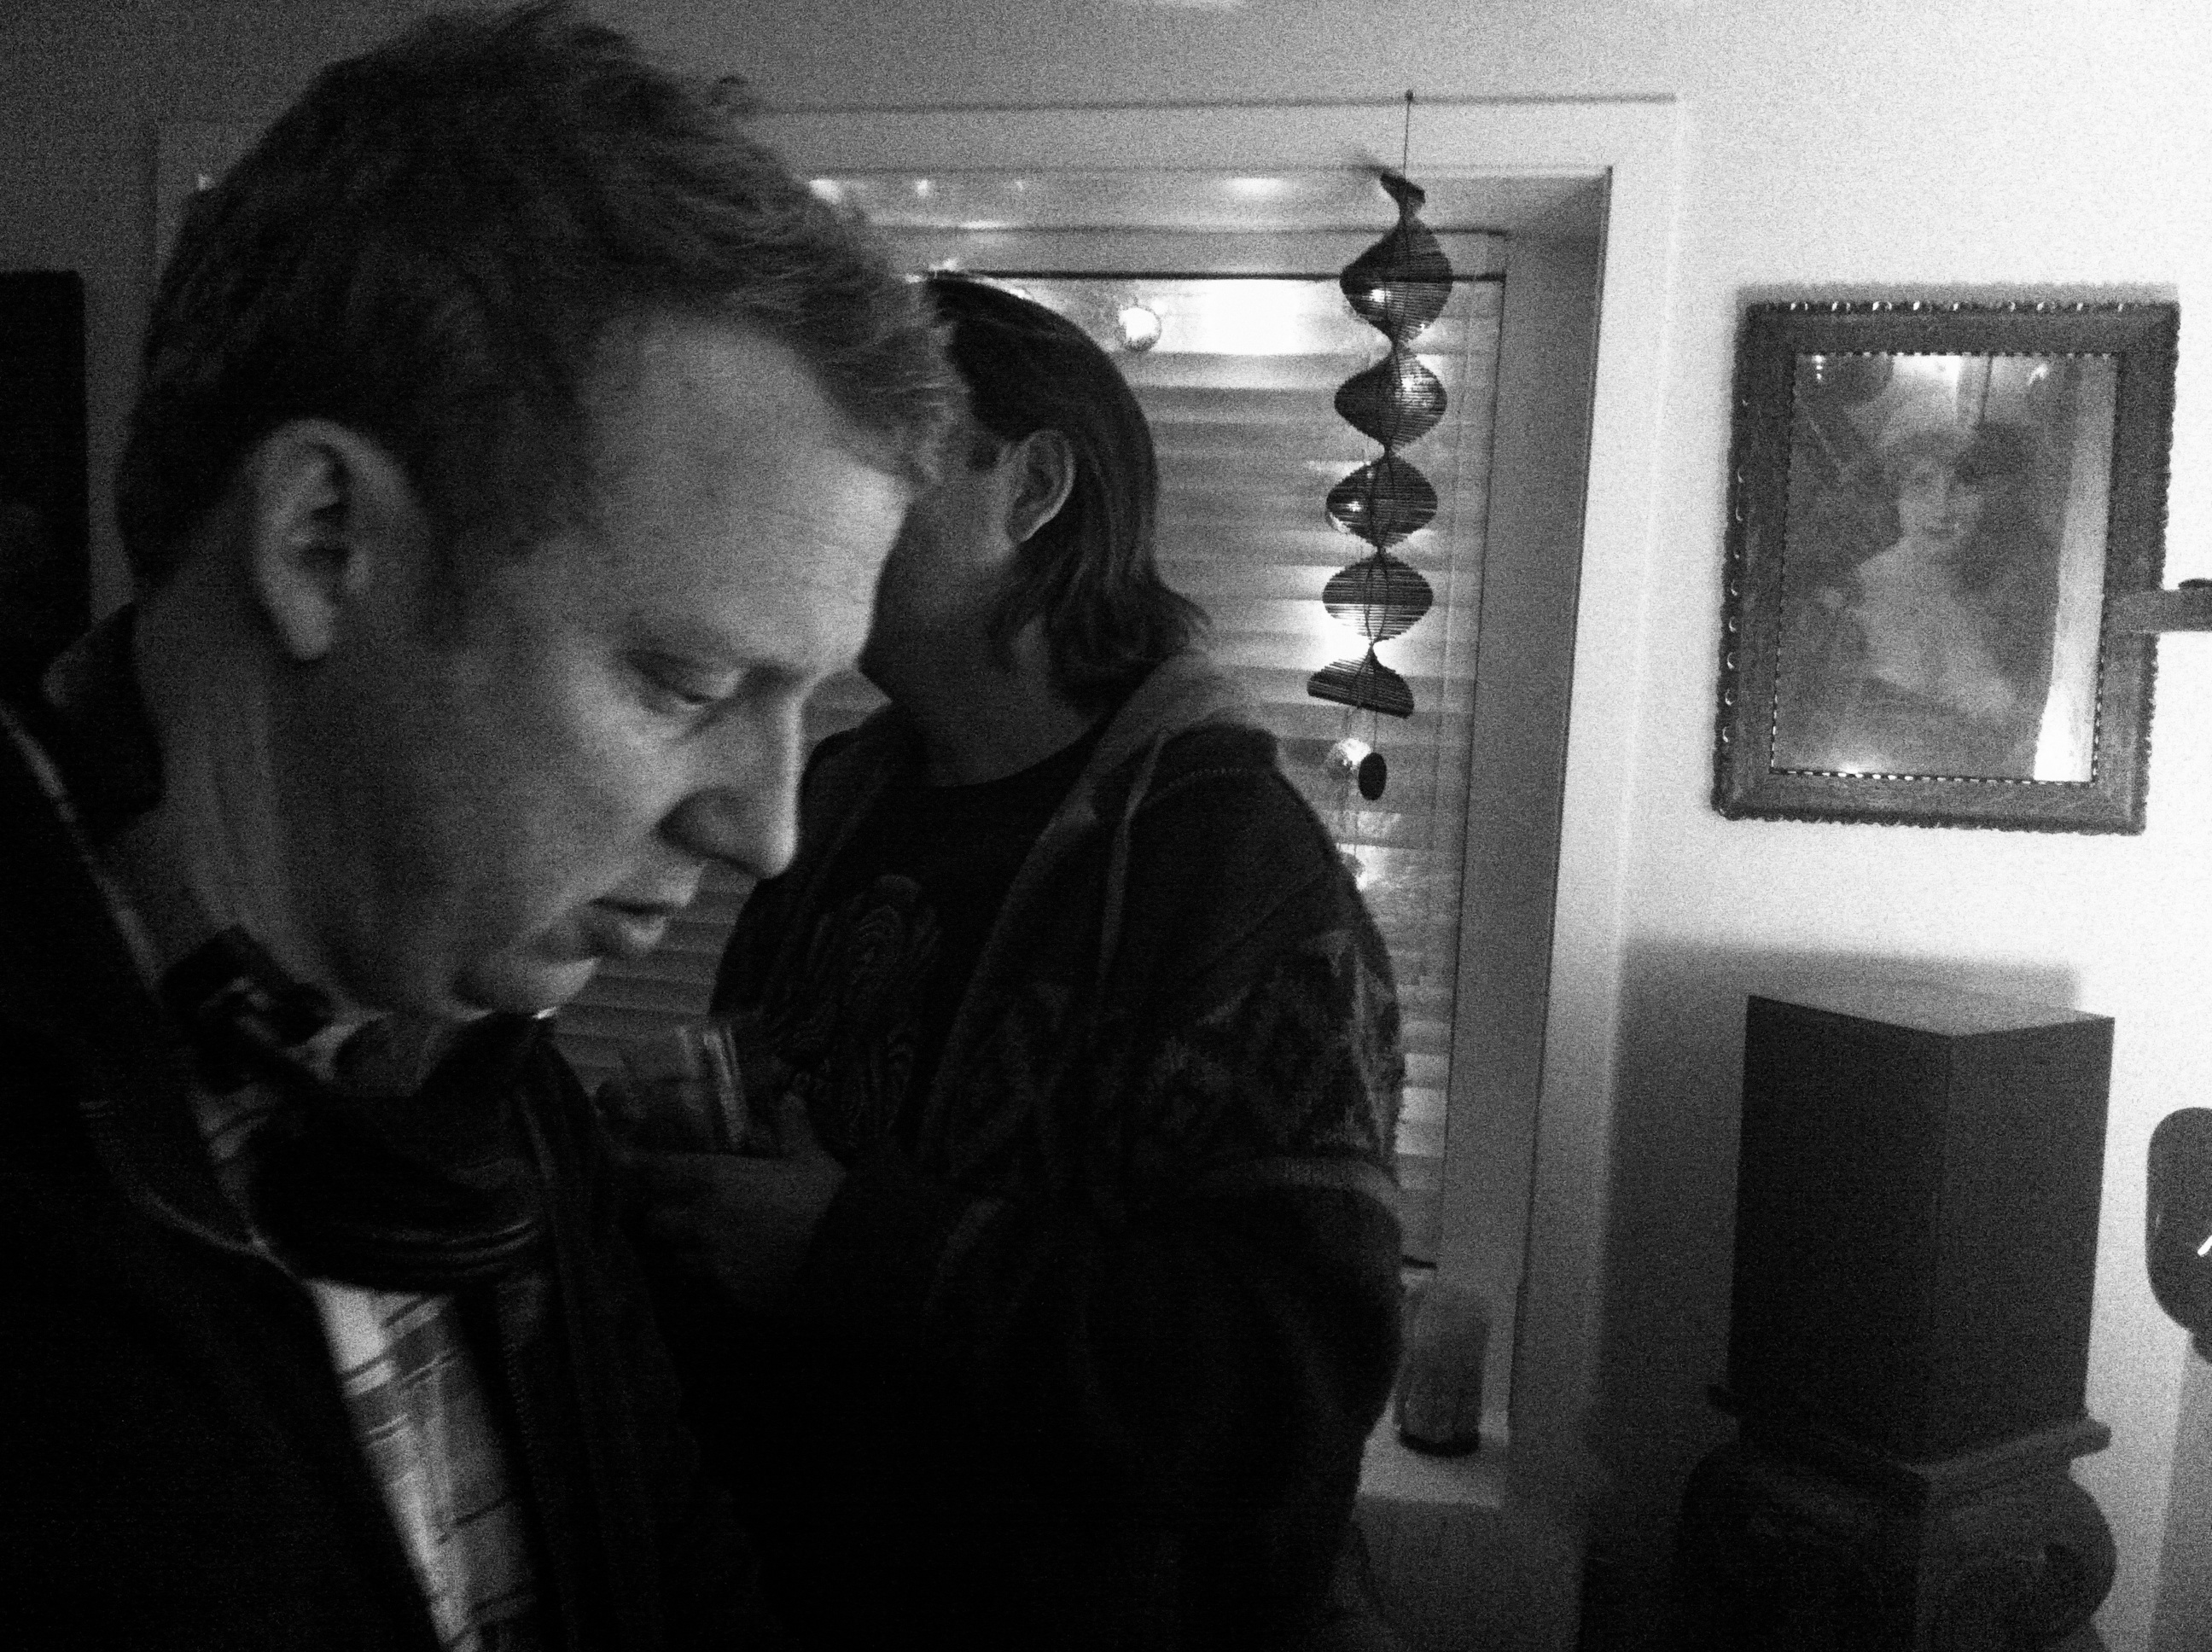
black and white, white, photography, film, portrait, darkness, black, monochrome, photograph, image, 2011365, nv11, monochrome photography, film noir